Culture of Tunisia

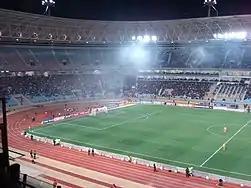
Stade 7 November de Radès

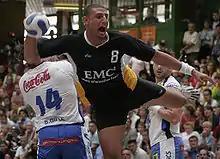
Wissem Hmam

Unlike other North African cuisine, Tunisian food is quite spicy. A popular condiment and ingredient which is used extensively Tunisian cooking, harissa is a hot red pepper sauce made of red chili peppers and garlic, flavoured with coriander, cumin, olive oil and often tomatoes. There is an old wives' tale that says a husband can judge his wife's affections by the amount of hot peppers she uses when preparing his food. If the food becomes bland then a man may presume that his wife no longer loves him. However, when the food is prepared for guests the hot peppers are often toned down to suit the possibly more delicate palate of the visitor. Like harissa or chili peppers, the tomato is also an ingredient that cannot be separated from the cuisine of Tunisia. Tuna, eggs, olives and various varieties of pasta, cereals, herbs and spices are also ingredients which are featured prominently in Tunisian cooking.